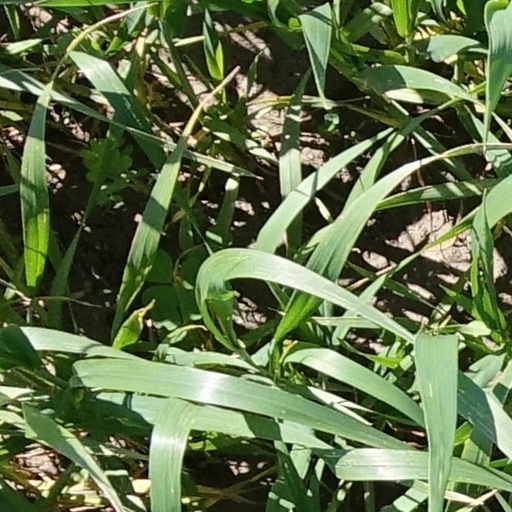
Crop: wheat